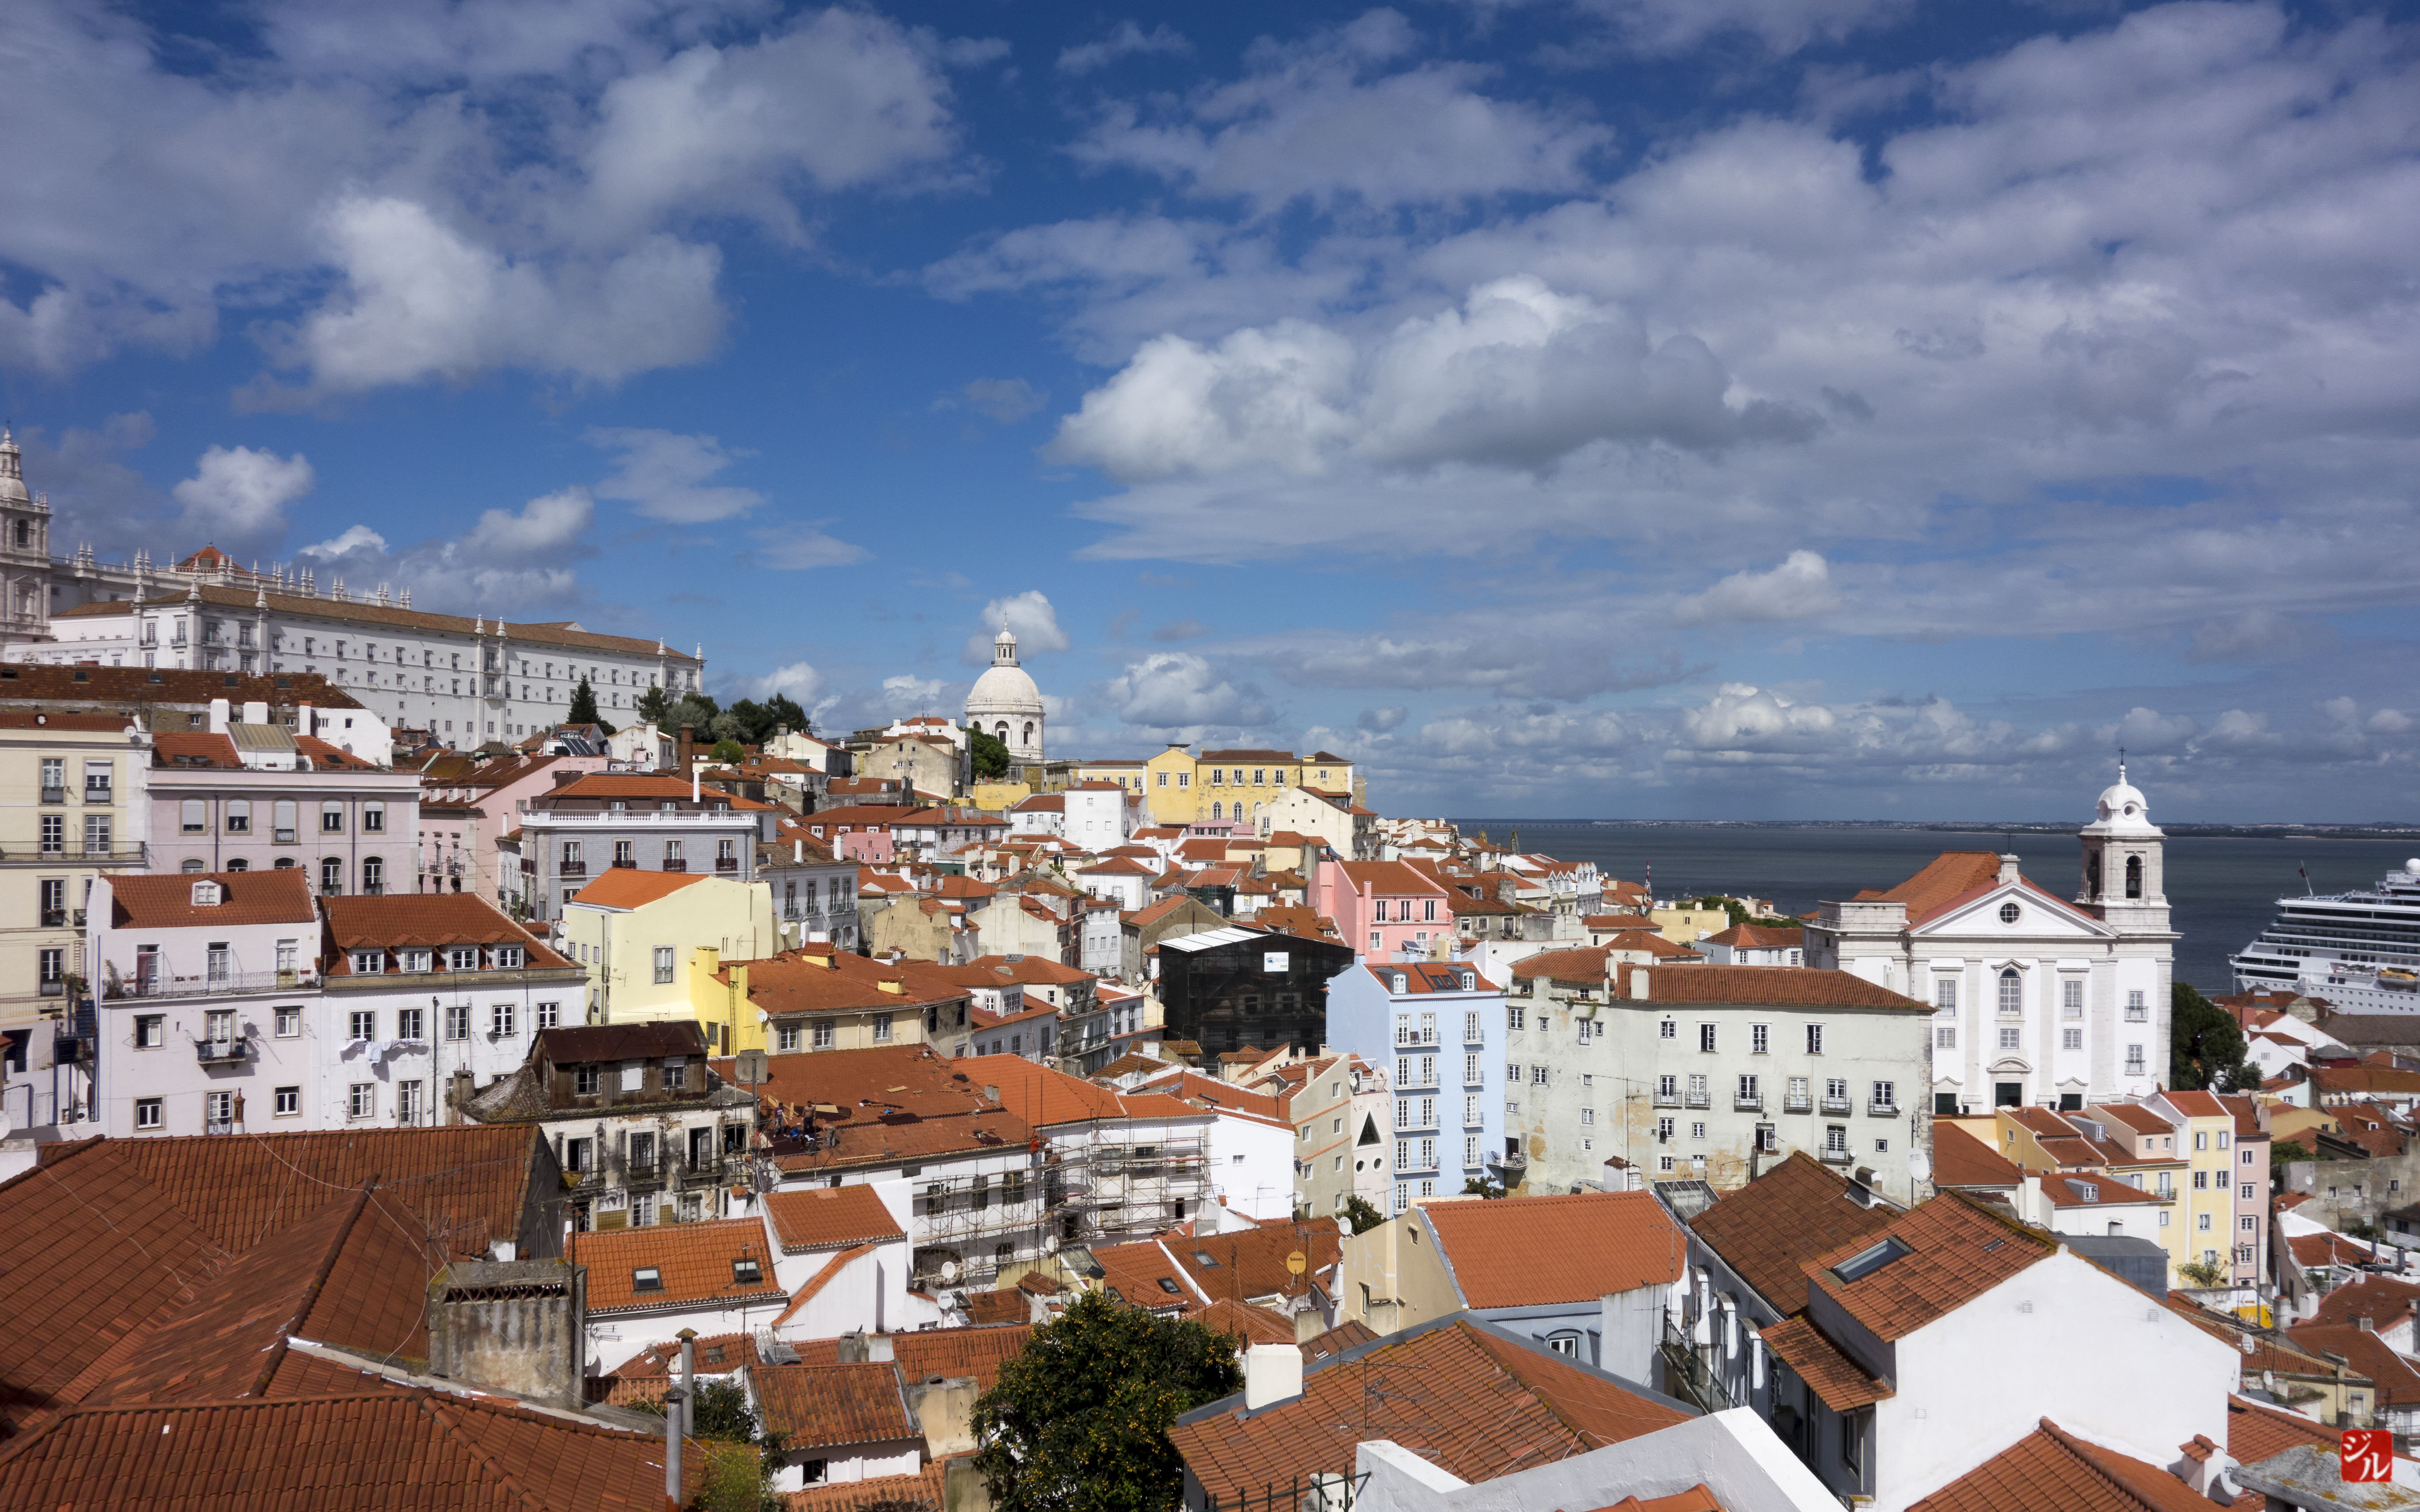
coast, skyline, town, city, cityscape, panorama, downtown, vacation, suburb, neighbourhood, aerial photography, residential area, human settlement